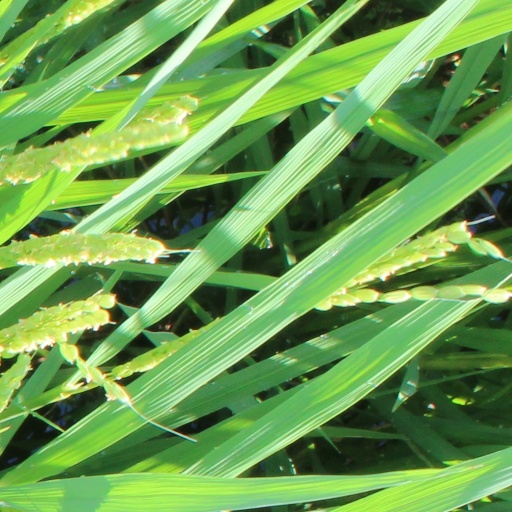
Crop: rice